James Tarkowski

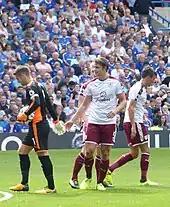
Tarkowski (centre) playing for Burnley in 2017

On 1 February 2016, Tarkowski signed a three-and-a-half-year contract with Championship club Burnley for an undisclosed fee. Tarkowski made his club debut on 20 February against Rotherham United, entering as a substitute in the first half for Michael Keane, who was forced off with a head injury. Tarkowski deputised for Keane for the next two games, with Burnley victorious against Nottingham Forest and Bolton Wanderers. However, Keane was preferred by manager Sean Dyche at right centre-back upon his return to fitness as Tarkowski was limited to one substitution appearance the rest of the season. In third position in the table at the time of Tarkowski's signing, Burnley went unbeaten the rest of the season as they won their third ever second-tier title and direct promotion to the Premier League on their first attempt.